Almost There (album)

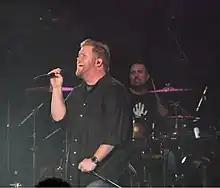
MercyMe's lead singer and songwriter, Bart Millard (left), is credited with writing or co-writing most of the songs on the album.

"Almost There" was released in the United States on August 14, 2001. "Bless Me Indeed (Jabez's Song)" was released in 2001 as the album's lead single. The label aimed to give the band a wider appeal by capitalizing on the success of the popular book "The Prayer of Jabez". The song debuted on the "Radio & Records" Christian AC chart on August 31, 2001 at number 29, and spent four weeks on the chart, peaking at number 27. The poor chart performance of the song led to album sales that were lower than anticipated. The album debuted at number 12 on the "Billboard" Christian Albums chart on September 1, 2001, and a week later entered the "Billboard" Heatseekers Albums chart, which ranks the top albums from artists who have not had an album enter the top 100 on the "Billboard" 200 chart, at number 39.